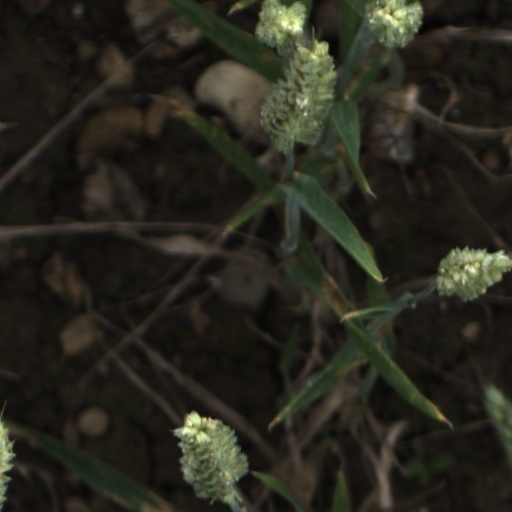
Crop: wheat